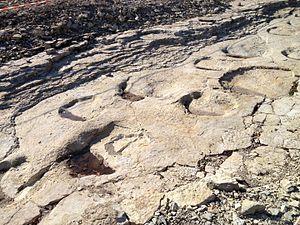
Empreintes fossiles de sauropodes sur la commune de Plagne (Ain), sur le site de «Dinoplagne». (Paléoichnologie)
Plagne est une commune française, située dans le département de l'Ain en région Auvergne-Rhône-Alpes.
Une empreinte d’animal est la marque visible conséquente au passage d'un animal sur un substrat. Il y a notamment les empreintes par coloration ou avec dépot mais plus particulièrement les empreintes par pression sur un substrat meuble tels que sable, boue, neige, etc.
Le massif du Jura est une ceinture de chevauchement formée à partir du Miocène dans le cadre de l'orogenèse alpine suite au chevauchement des massifs cristallins externes sur le socle jurassien. Le massif s'est construit par le décollement puis le plissement des couvertures sédimentaires du domaine paléogéographique du Jura. Ces couvertures mésozoïques correspondent à des dépôts essentiellement calcaires d'une mer épicontinentale peu profonde séparant l'avant-pays européen de la marge passive nord européenne de la Téthys alpine. Ils sont couverts, notamment au sud, par la molasse cénozoïque du bassin d'avant-pays nord alpin ou bassin molassique suisse.
La paléoichnologie est le domaine de la paléontologie étudiant exclusivement les traces d'activité biologique fossilisées. Ceci inclut les traces de déplacement, bioturbation, forage, bioconstruction, de prédation, de repos et autres comportements habituels ou occasionnels d'êtres vivants ou tout élément permettant de reconstituer des paléoenvironnements.